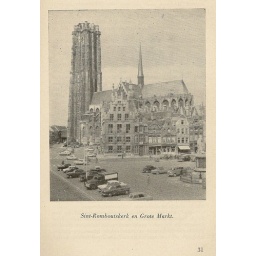
Foto uit Gids voor Mechelen.Uitgebracht door Joos Somers. 1962St. Franciscusdrukkerij in Mechelen.Foto's van de Toeristische Dienst van de Stad Mechelen